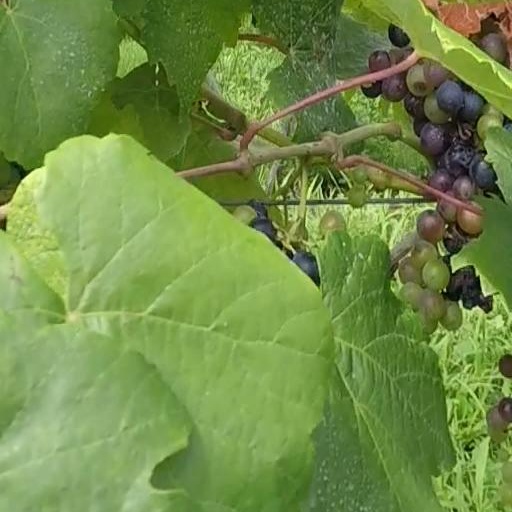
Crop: grape